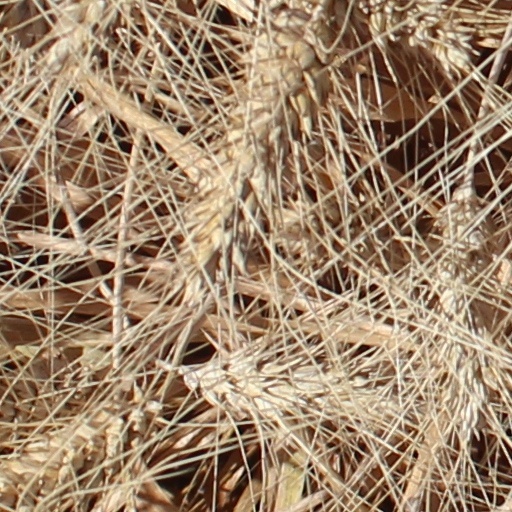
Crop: wheat